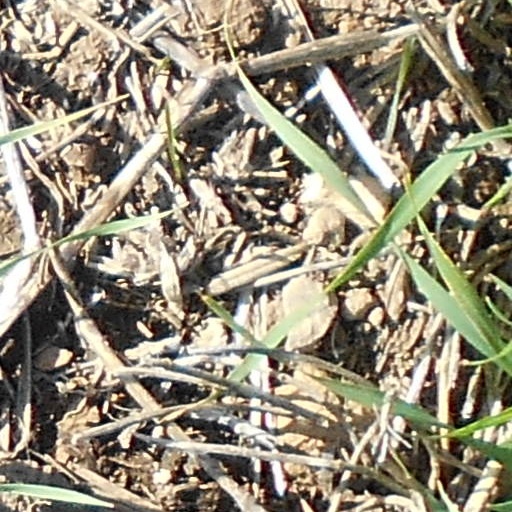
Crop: wheat